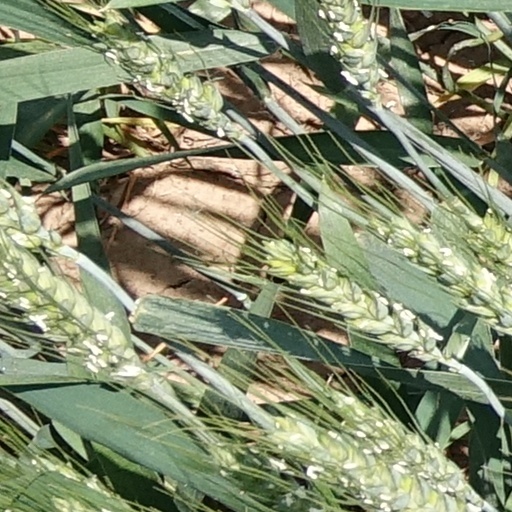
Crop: wheat